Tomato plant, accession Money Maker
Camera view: horizontal (90 deg, fisheye); turntable rotation: 240 degrees
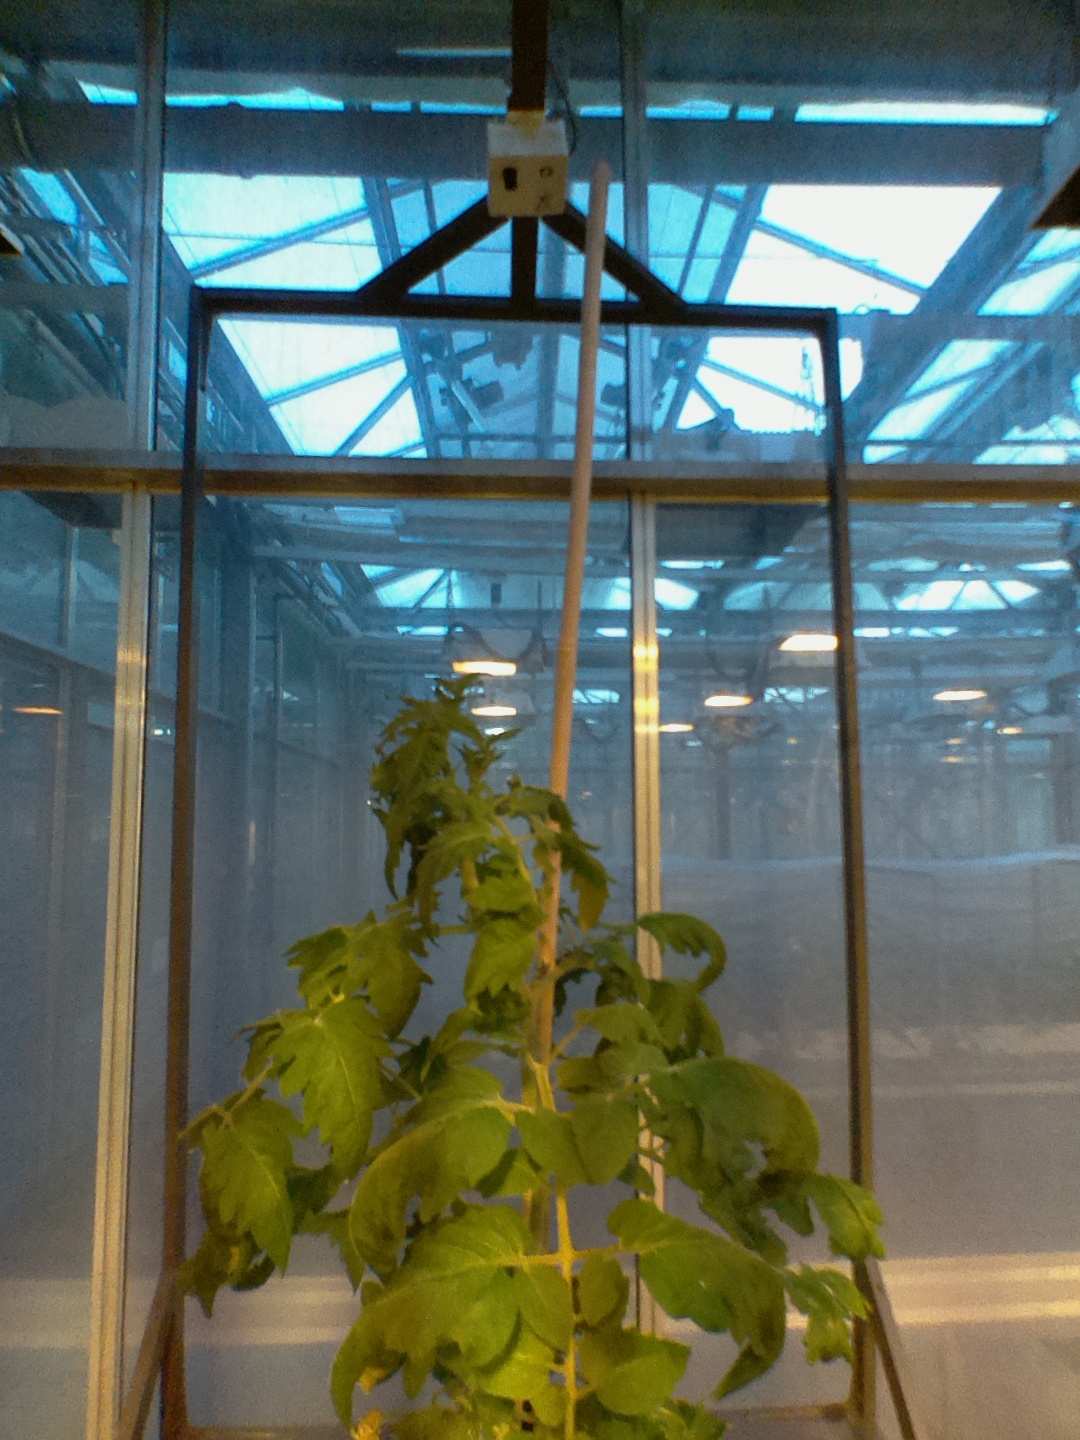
BBCH growth stage 65: Full flowering, 50%-60% of flowers open, first petals falling